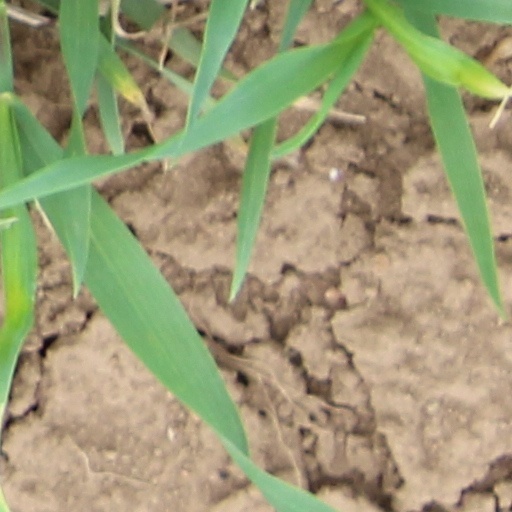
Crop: wheat